Namekagon River

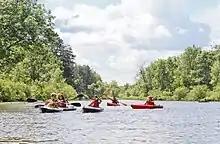
Kayaking group near Big Bend Landing on Namekagon River

The Namekagon is a site of many recreational activities such as recreational tubing, kayaking, canoeing, fishing, hiking, snowshoeing, and other activities.